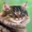
Label: cat